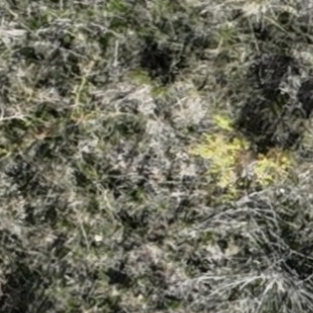
Month: october